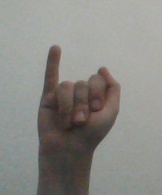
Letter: meem